Max Planck Institute for Astronomy

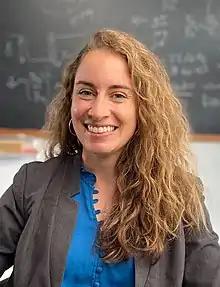
Managing director and APEx department director Laura Kreidberg (2020)

The MPIA also builds instruments or parts of them for ground-based telescopes and satellites, including the following: